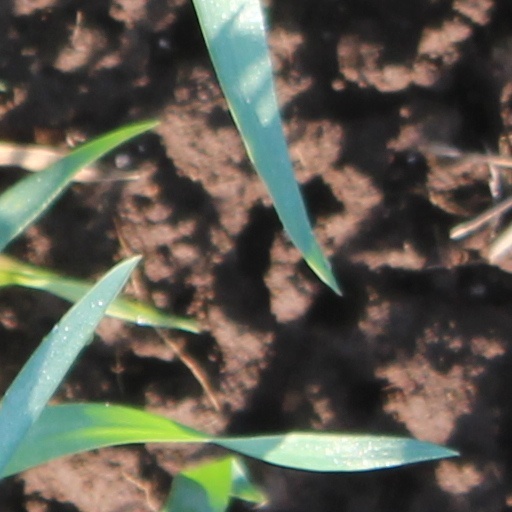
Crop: wheat